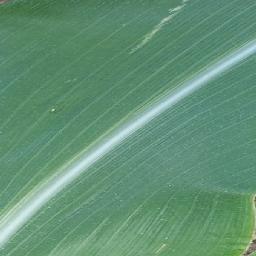
Label: Corn___healthy